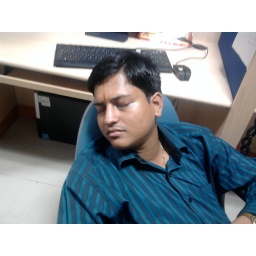
sleeping in office .... ushhhhhhhhhhhh (taken by my leader in his new mobile)